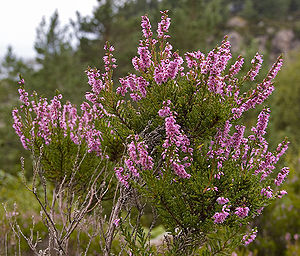
Nørre Vosborg Hede
Hedelyng er en udbredt planteart på Nørre Vosborg Hede.
Nørre Vosborg Hede er et hedeområde i Stråsø Plantage og ligger sydvest for Holstebro i Vestjylland. Nørre Vosborg Hede er et af de tre store hedearealer i Stråsø Plantage med Sønder Vosborg og Vind Hede som de to andre. Heden har navn efter herregården Nørre Vosborg, som den tidligere har været ejet af.